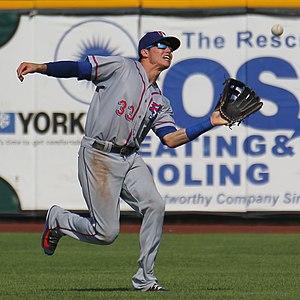
Drew Elliott Robinson est un joueur d'utilité des Rangers du Texas de la Ligue majeure de baseball.